Baltimore City College Knights

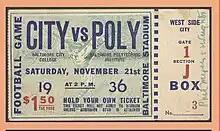
An admission ticket to the 1936 City–Poly game.

The City–Poly football rivalry, commonly known as the City–Poly Game, is high school football rivalry between the Baltimore City College Black Knights and the Baltimore Polytechnic Institute Engineers. It is the oldest high school football rivalry in the state of Maryland and the second-oldest between public high schools in the United States, following the English-Boston Latin rivalry, which began in 1887.